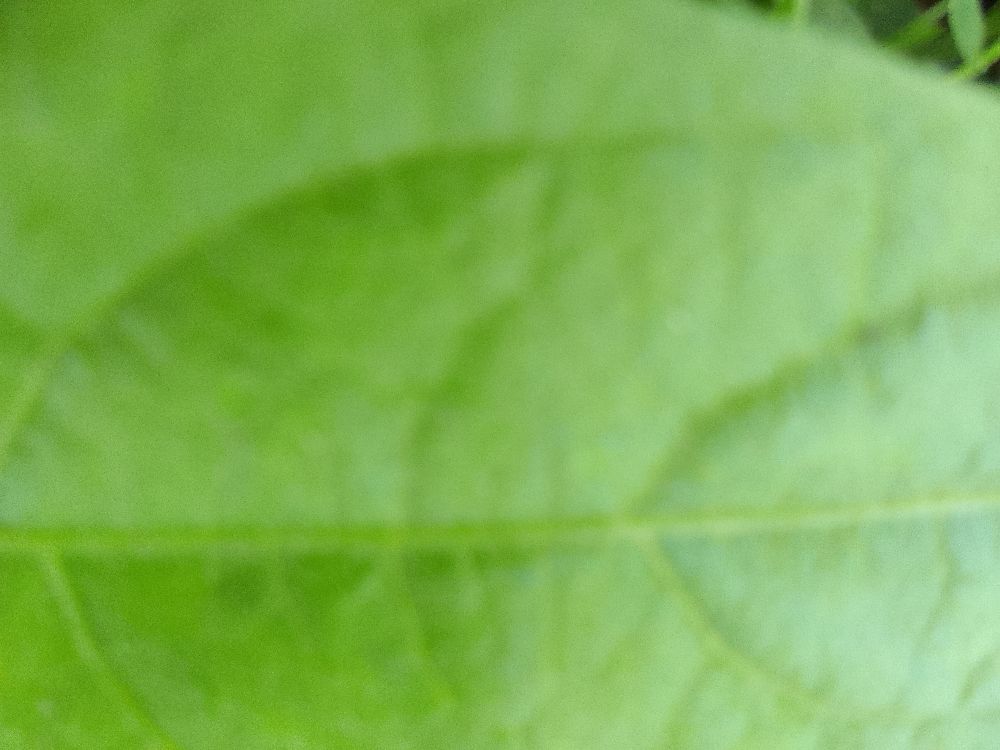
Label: healthy